Joshua W. Hering

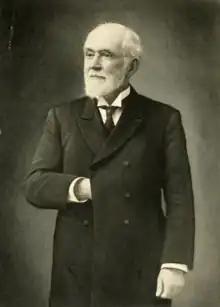
Hering in 1910 publication

Joshua Webster Hering (March 8, 1833 – September 23, 1913) was an American politician, physician and banker. He served as a member of the Maryland Senate from 1896 to 1900 and as Comptroller of Maryland from 1900 to 1904 and 1908 to 1910.